Frank O'Driscoll Hunter

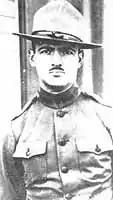
Hunter during World War I

Hunter went to France in September 1917 and received further training at the 3rd Aviation Instruction Center at Issoudun, France. Assigned to the 103rd Aero Squadron in May 1918, on his first combat patrol Hunter downed two German planes and landed safely despite being wounded. By the end of the war he had nine German planes to his credit, earning him recognition as an ace. Hunter was the last pilot remaining with the squadron before its return to the United States, transferring out on January 24, 1919.